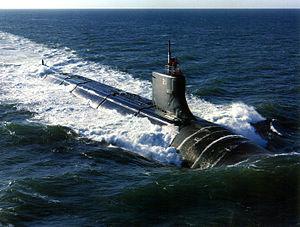
Un sous-marin est un navire submersible capable de se déplacer en surface et sous l'eau ; il se distingue ainsi des autres bateaux et navires qui se déplacent uniquement à la surface, et des bathyscaphes qui se déplacent principalement selon l'axe vertical.
La classe Seawolf de l'United States Navy, conçue par la société américaine General Dynamics Electric Boat Division, est une classe de sous-marin nucléaire d'attaque plus rapide, mieux armée et plus silencieuse que la classe Los Angeles.
L’USS Seawolf (SSN-21) est un sous-marin nucléaire d'attaque américain tête de sa classe et le quatrième sous-marin nommé Seawolf en référence au poisson-loup.